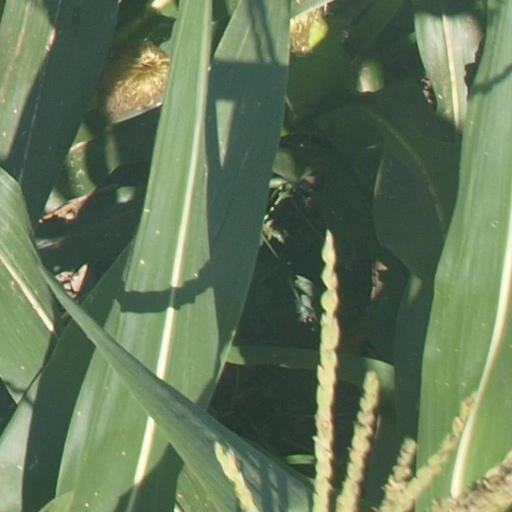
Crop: maize; corn